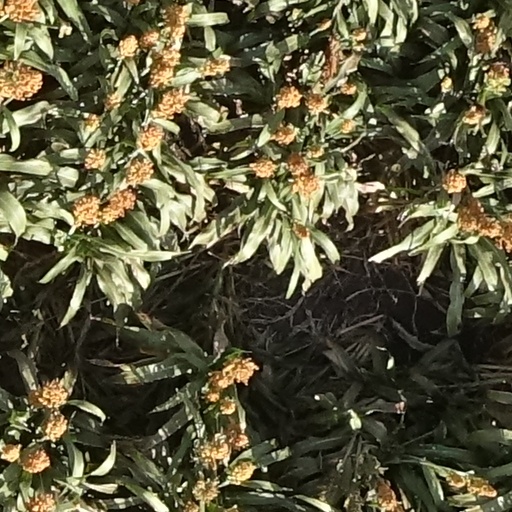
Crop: sorghum